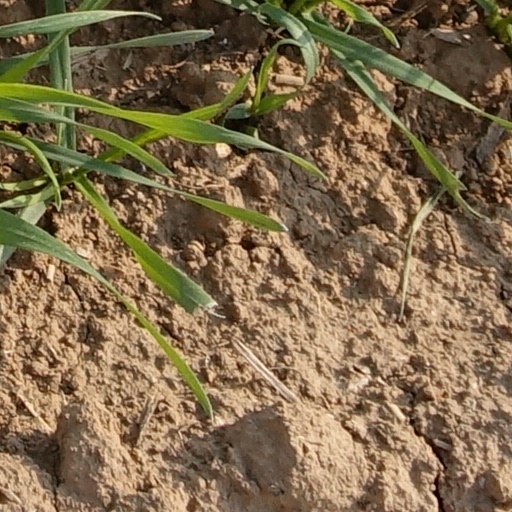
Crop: wheat